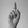
ASL letter: D